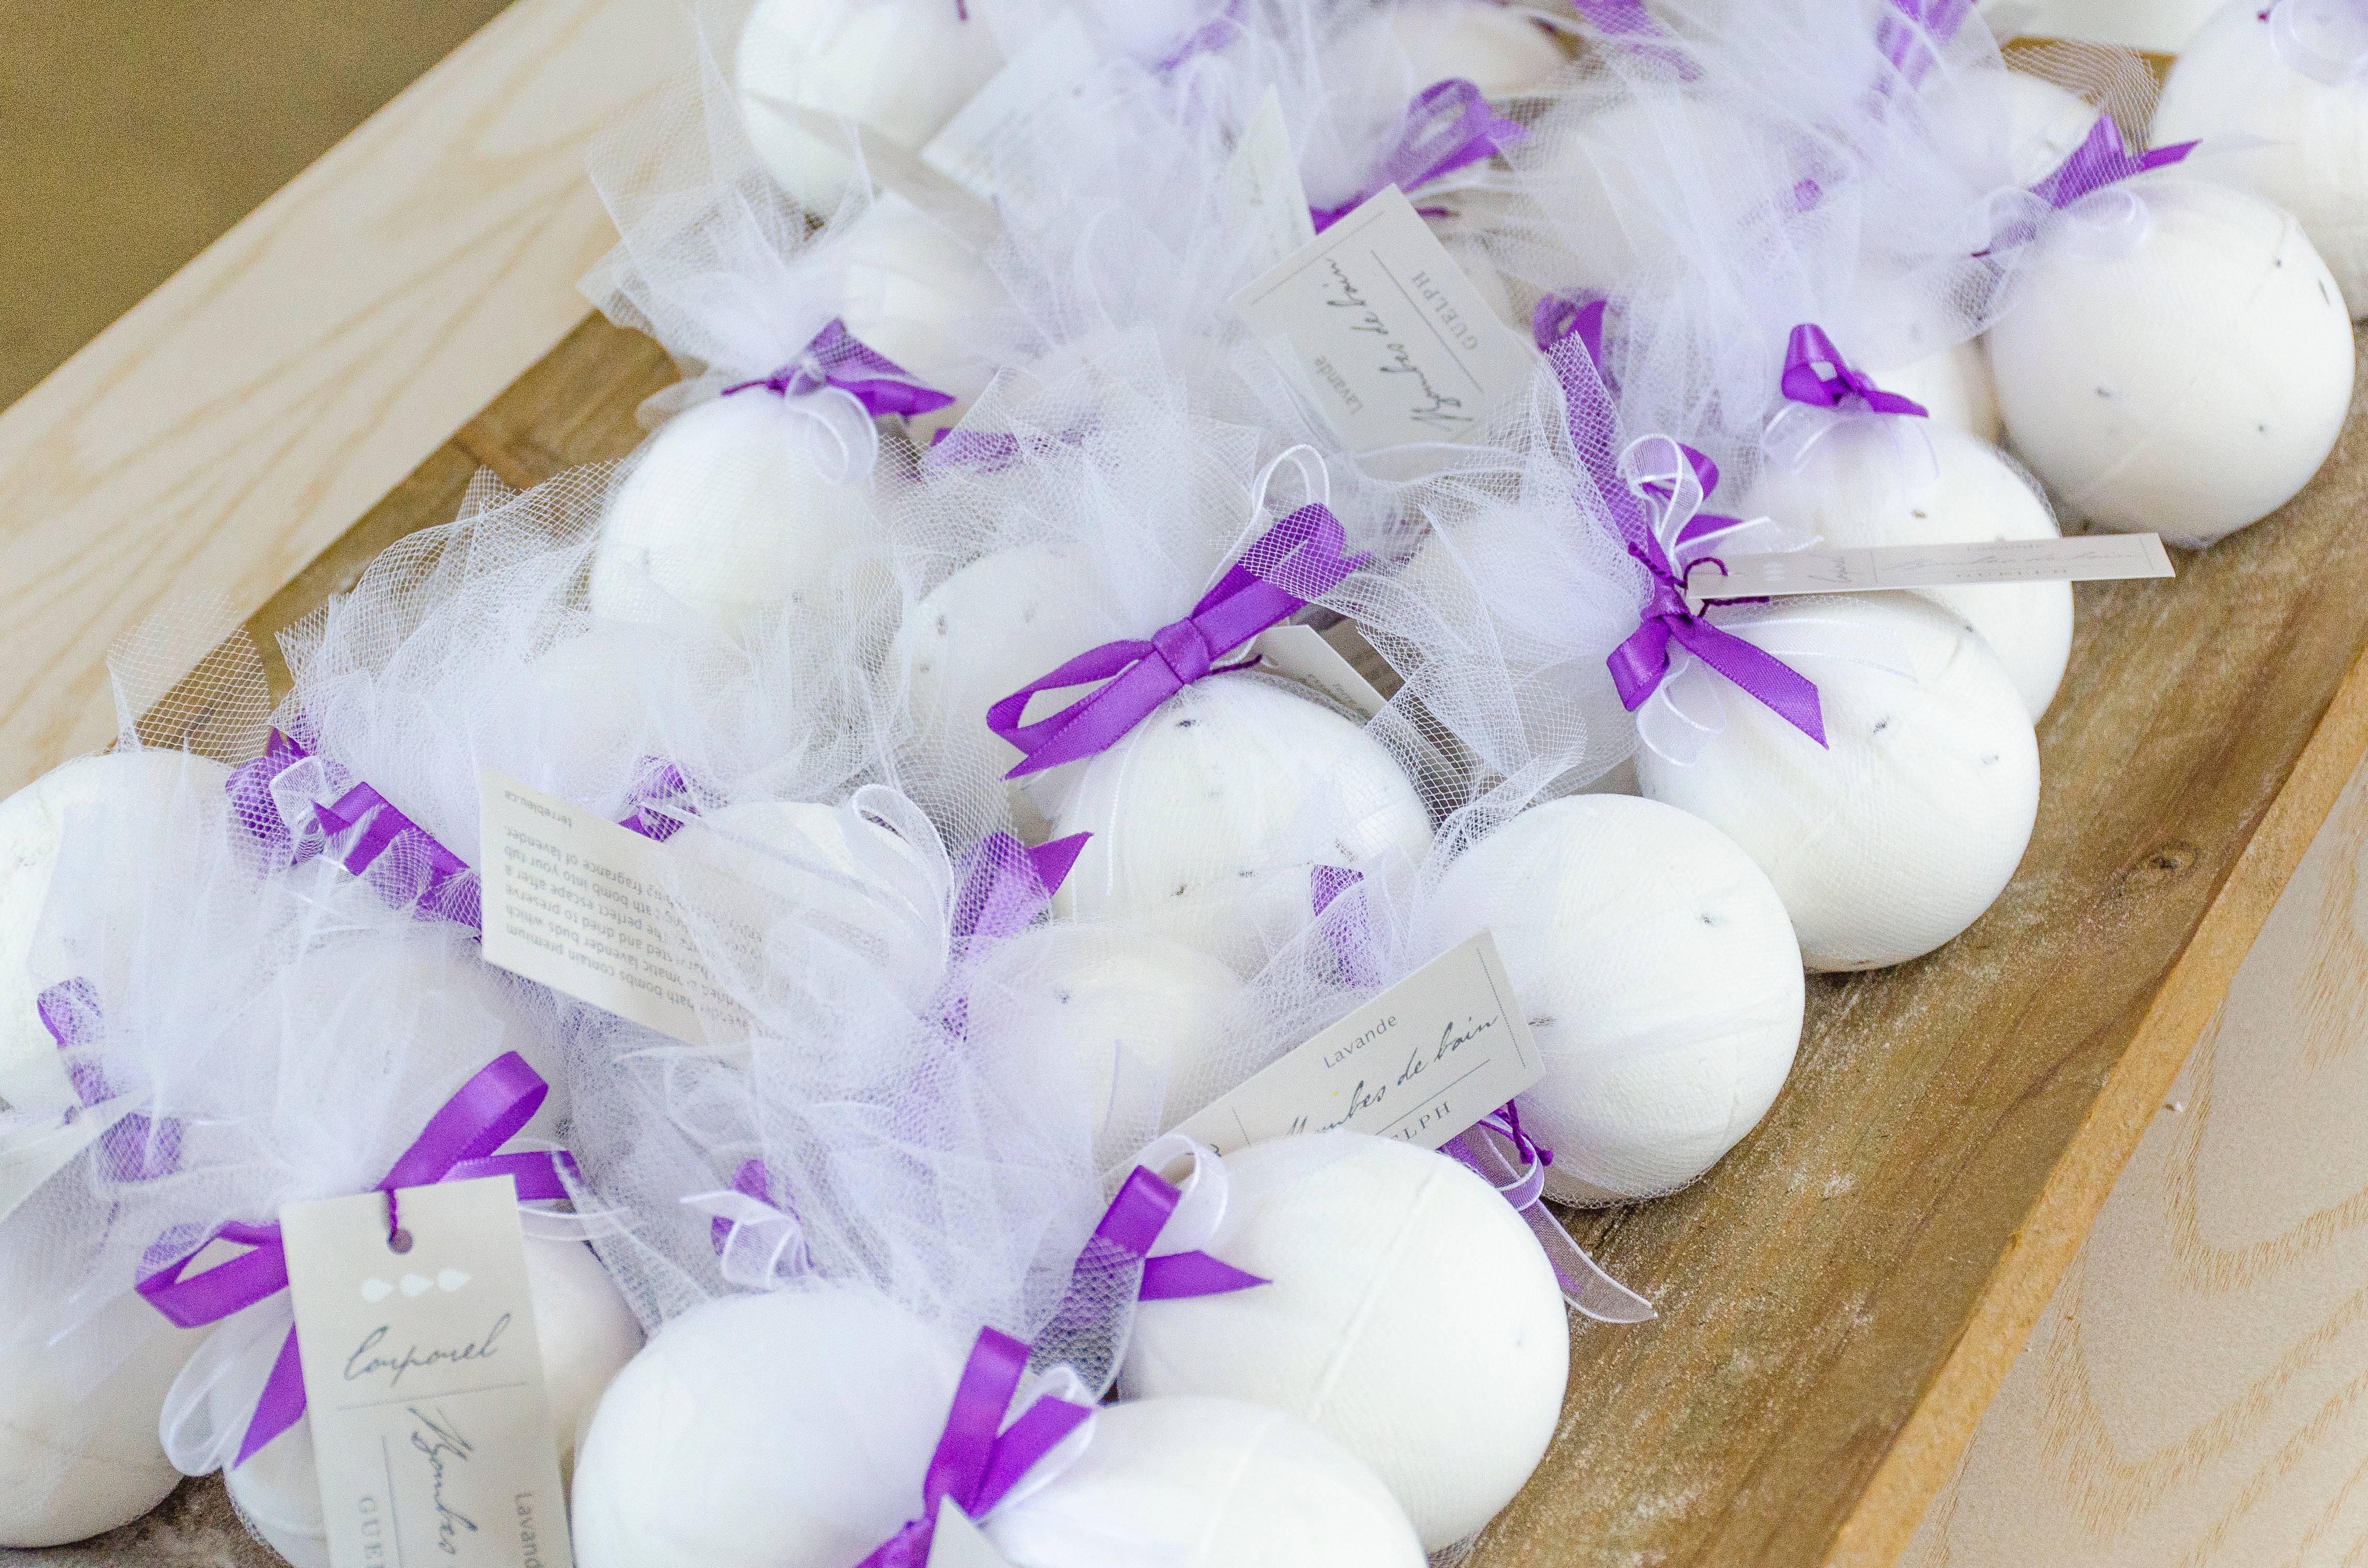
white, flower, purple, petal, food, pink, flower bouquet